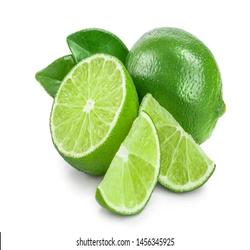
Label: Lemon